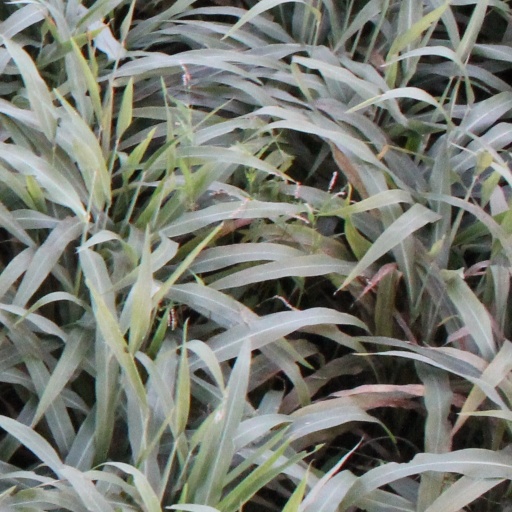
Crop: sorghum